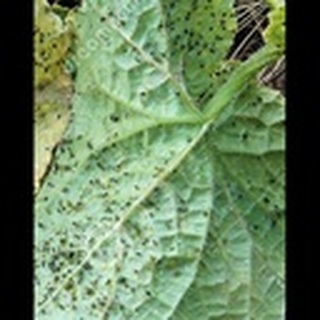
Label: cotton_aphids